Thomas J. Holmes

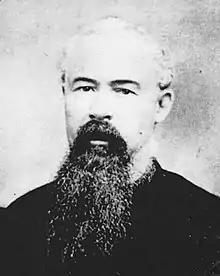

Thomas J. Holmes (c. 1819 – June 18, 1867) was the mayor of Portland, Oregon, United States from 1866 to 1867. He was born in Suffolk, England, and emigrated to the United States in 1837. He lived in New Jersey until 1852, when he moved west to California and, later the same year, to Oregon. He served on the Portland Public Schools board from 1862–1866. Following the resignation of Mayor Henry Failing, Holmes was chosen to succeed him as mayor by a vote of the city council on December 1, 1866.